Bushmaster Protected Mobility Vehicle

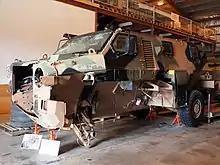
A Bushmaster that was badly damaged by a bomb in Afghanistan, with the front storage bins removed to show the type's V-shaped hull.

By January 1997, following the withdrawal of other bids, the Bushmaster and Taipan remained the only contenders for the project. That November, ADI launched its re-engineered Bushmaster proposal changing the design and shape of the hull to withstand a greater force and associated internal and external features. In March 1998, three Bushmaster IMVs and three Taipan IMVs built in South Africa started a 44-week competitive evaluation trial. Neither vehicle fully met all of the requirements of the specification, and performed with varying success over the course of the trials.